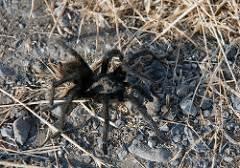
spider